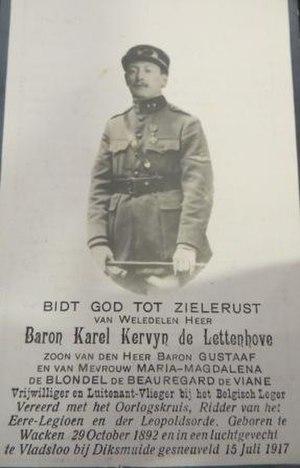
Charles Marie Bruno Ghislain Kervyn de Lettenhove, né à Wakken le 29 octobre 1892 et mort à Vladslo le 15 juillet 1917, est un lieutenant-pilote qui a combattu au cours de la Première Guerre mondiale et qui a été abattu dans un combat aérien au-dessus de Vladslo.